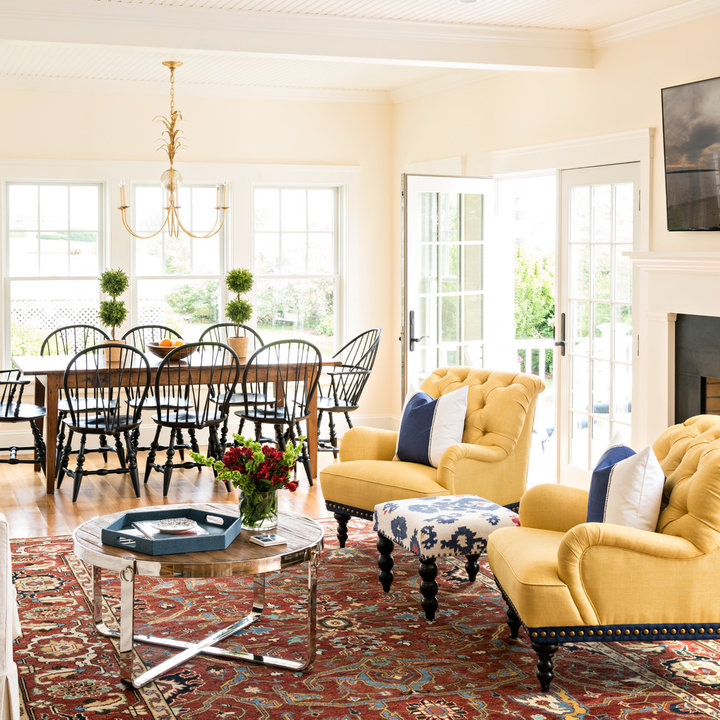
Style: Classic